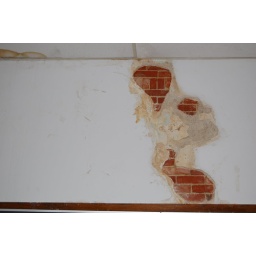
sweet wall in the admin building